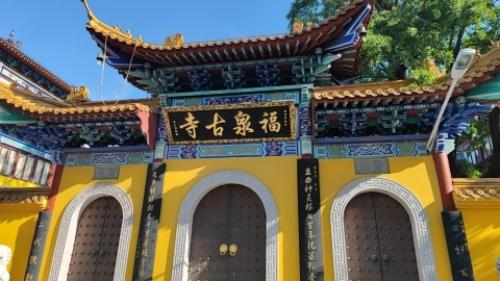
地标名称：福泉古寺
所在城市：上海市·浦东新区